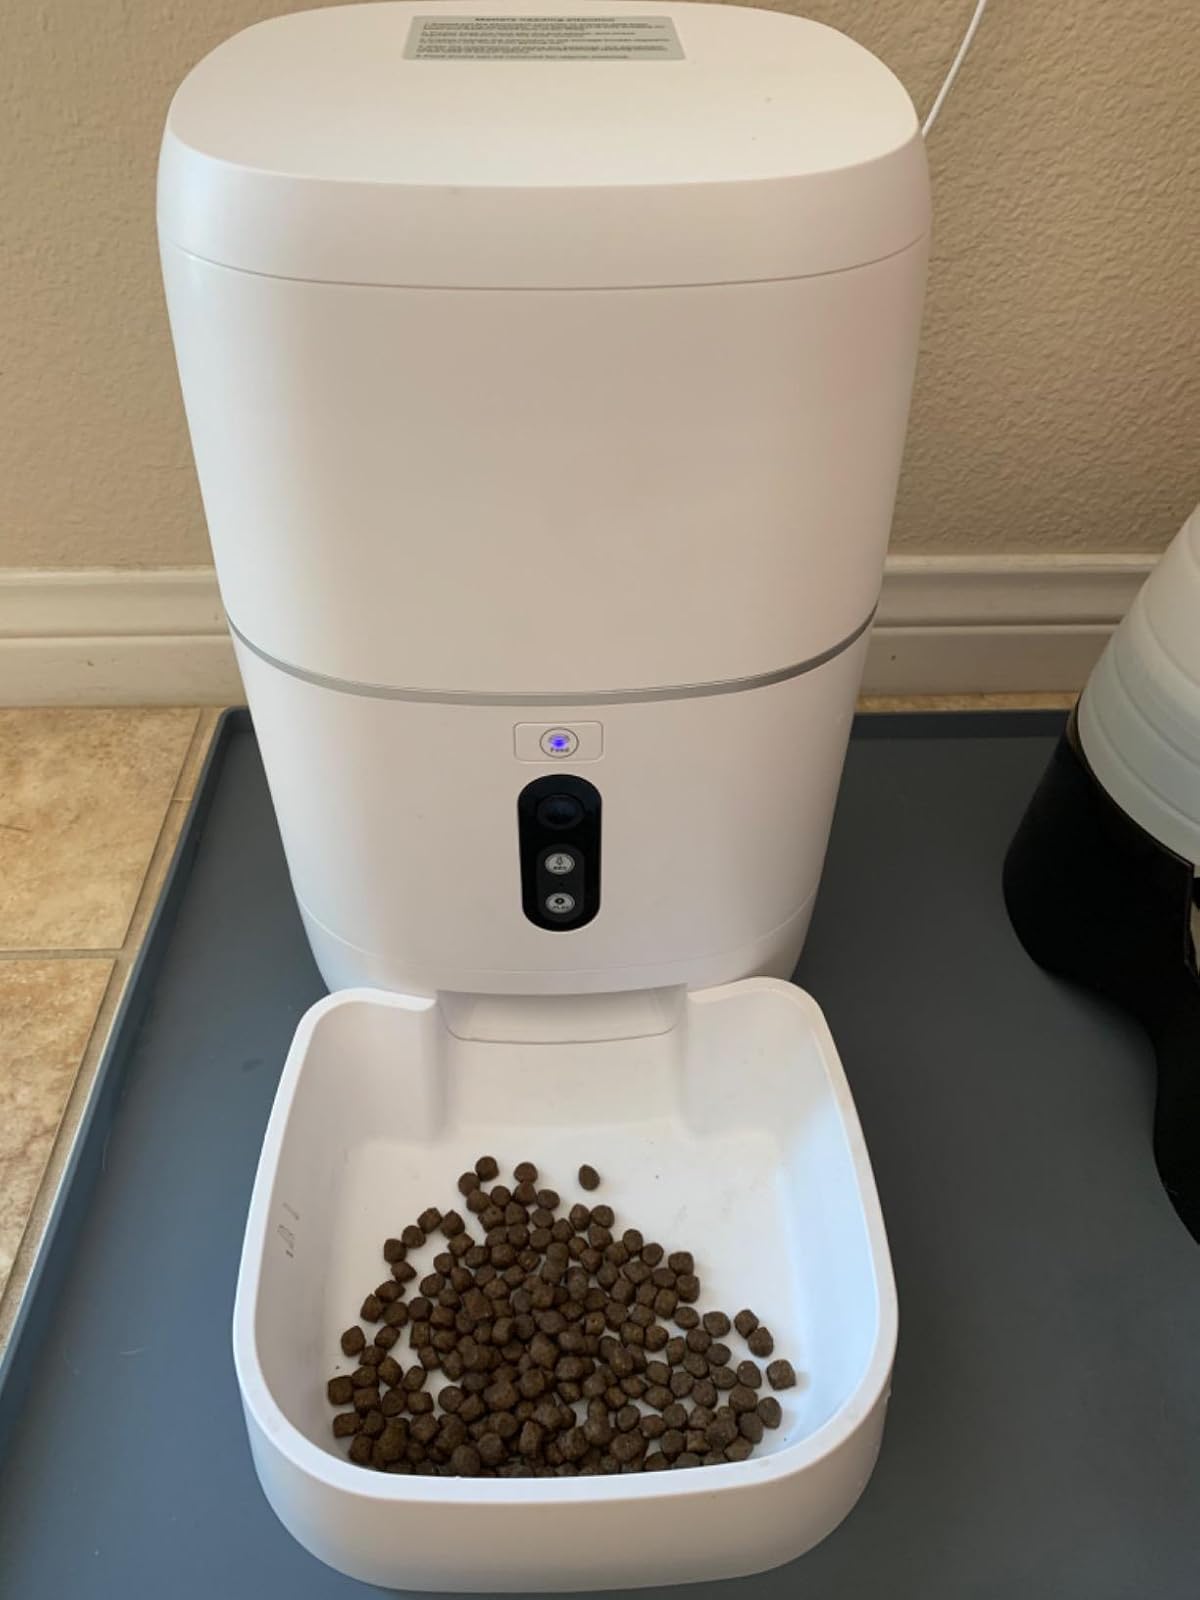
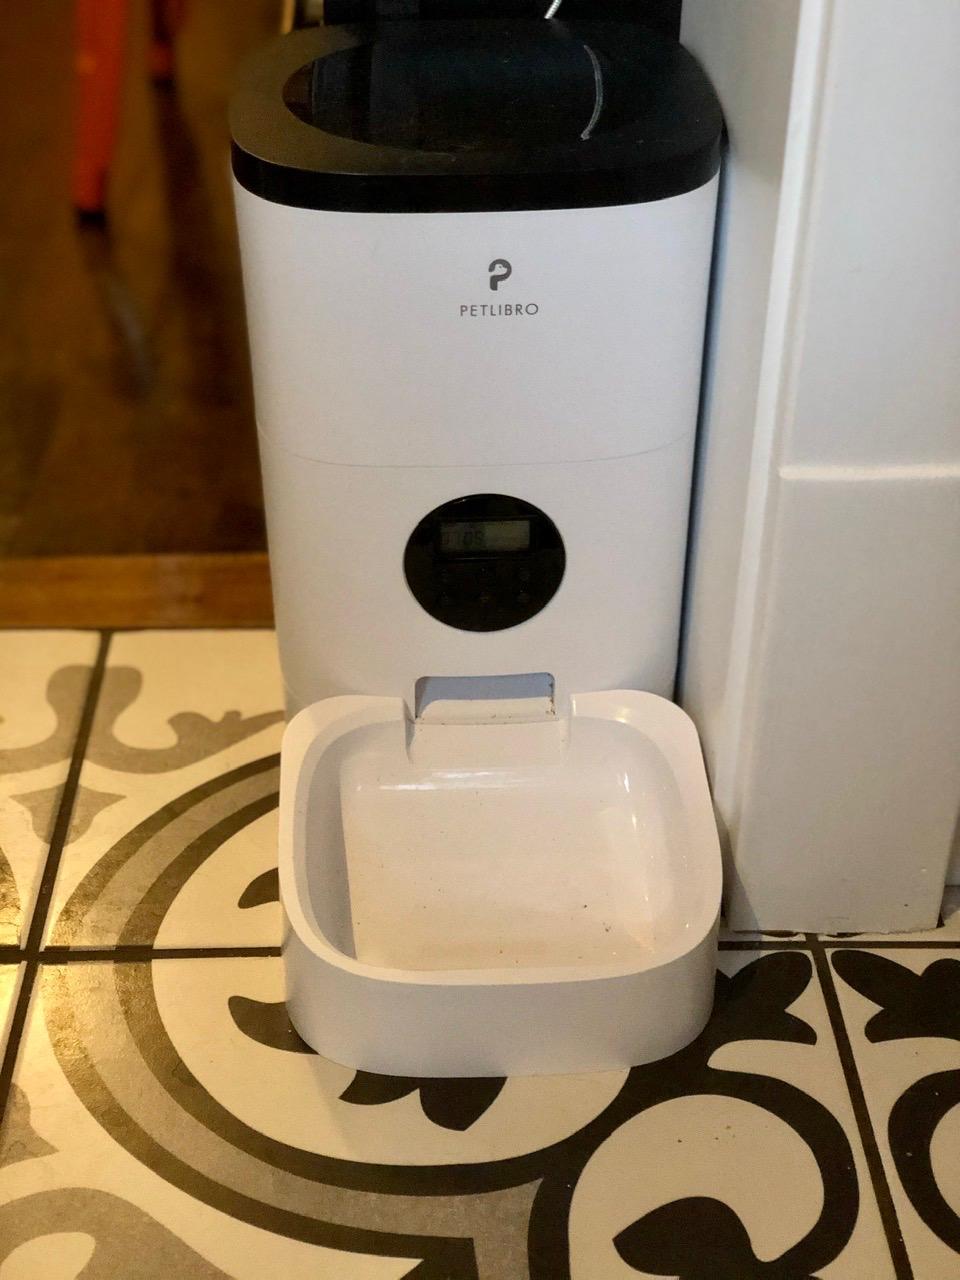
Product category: items_feeder
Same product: no